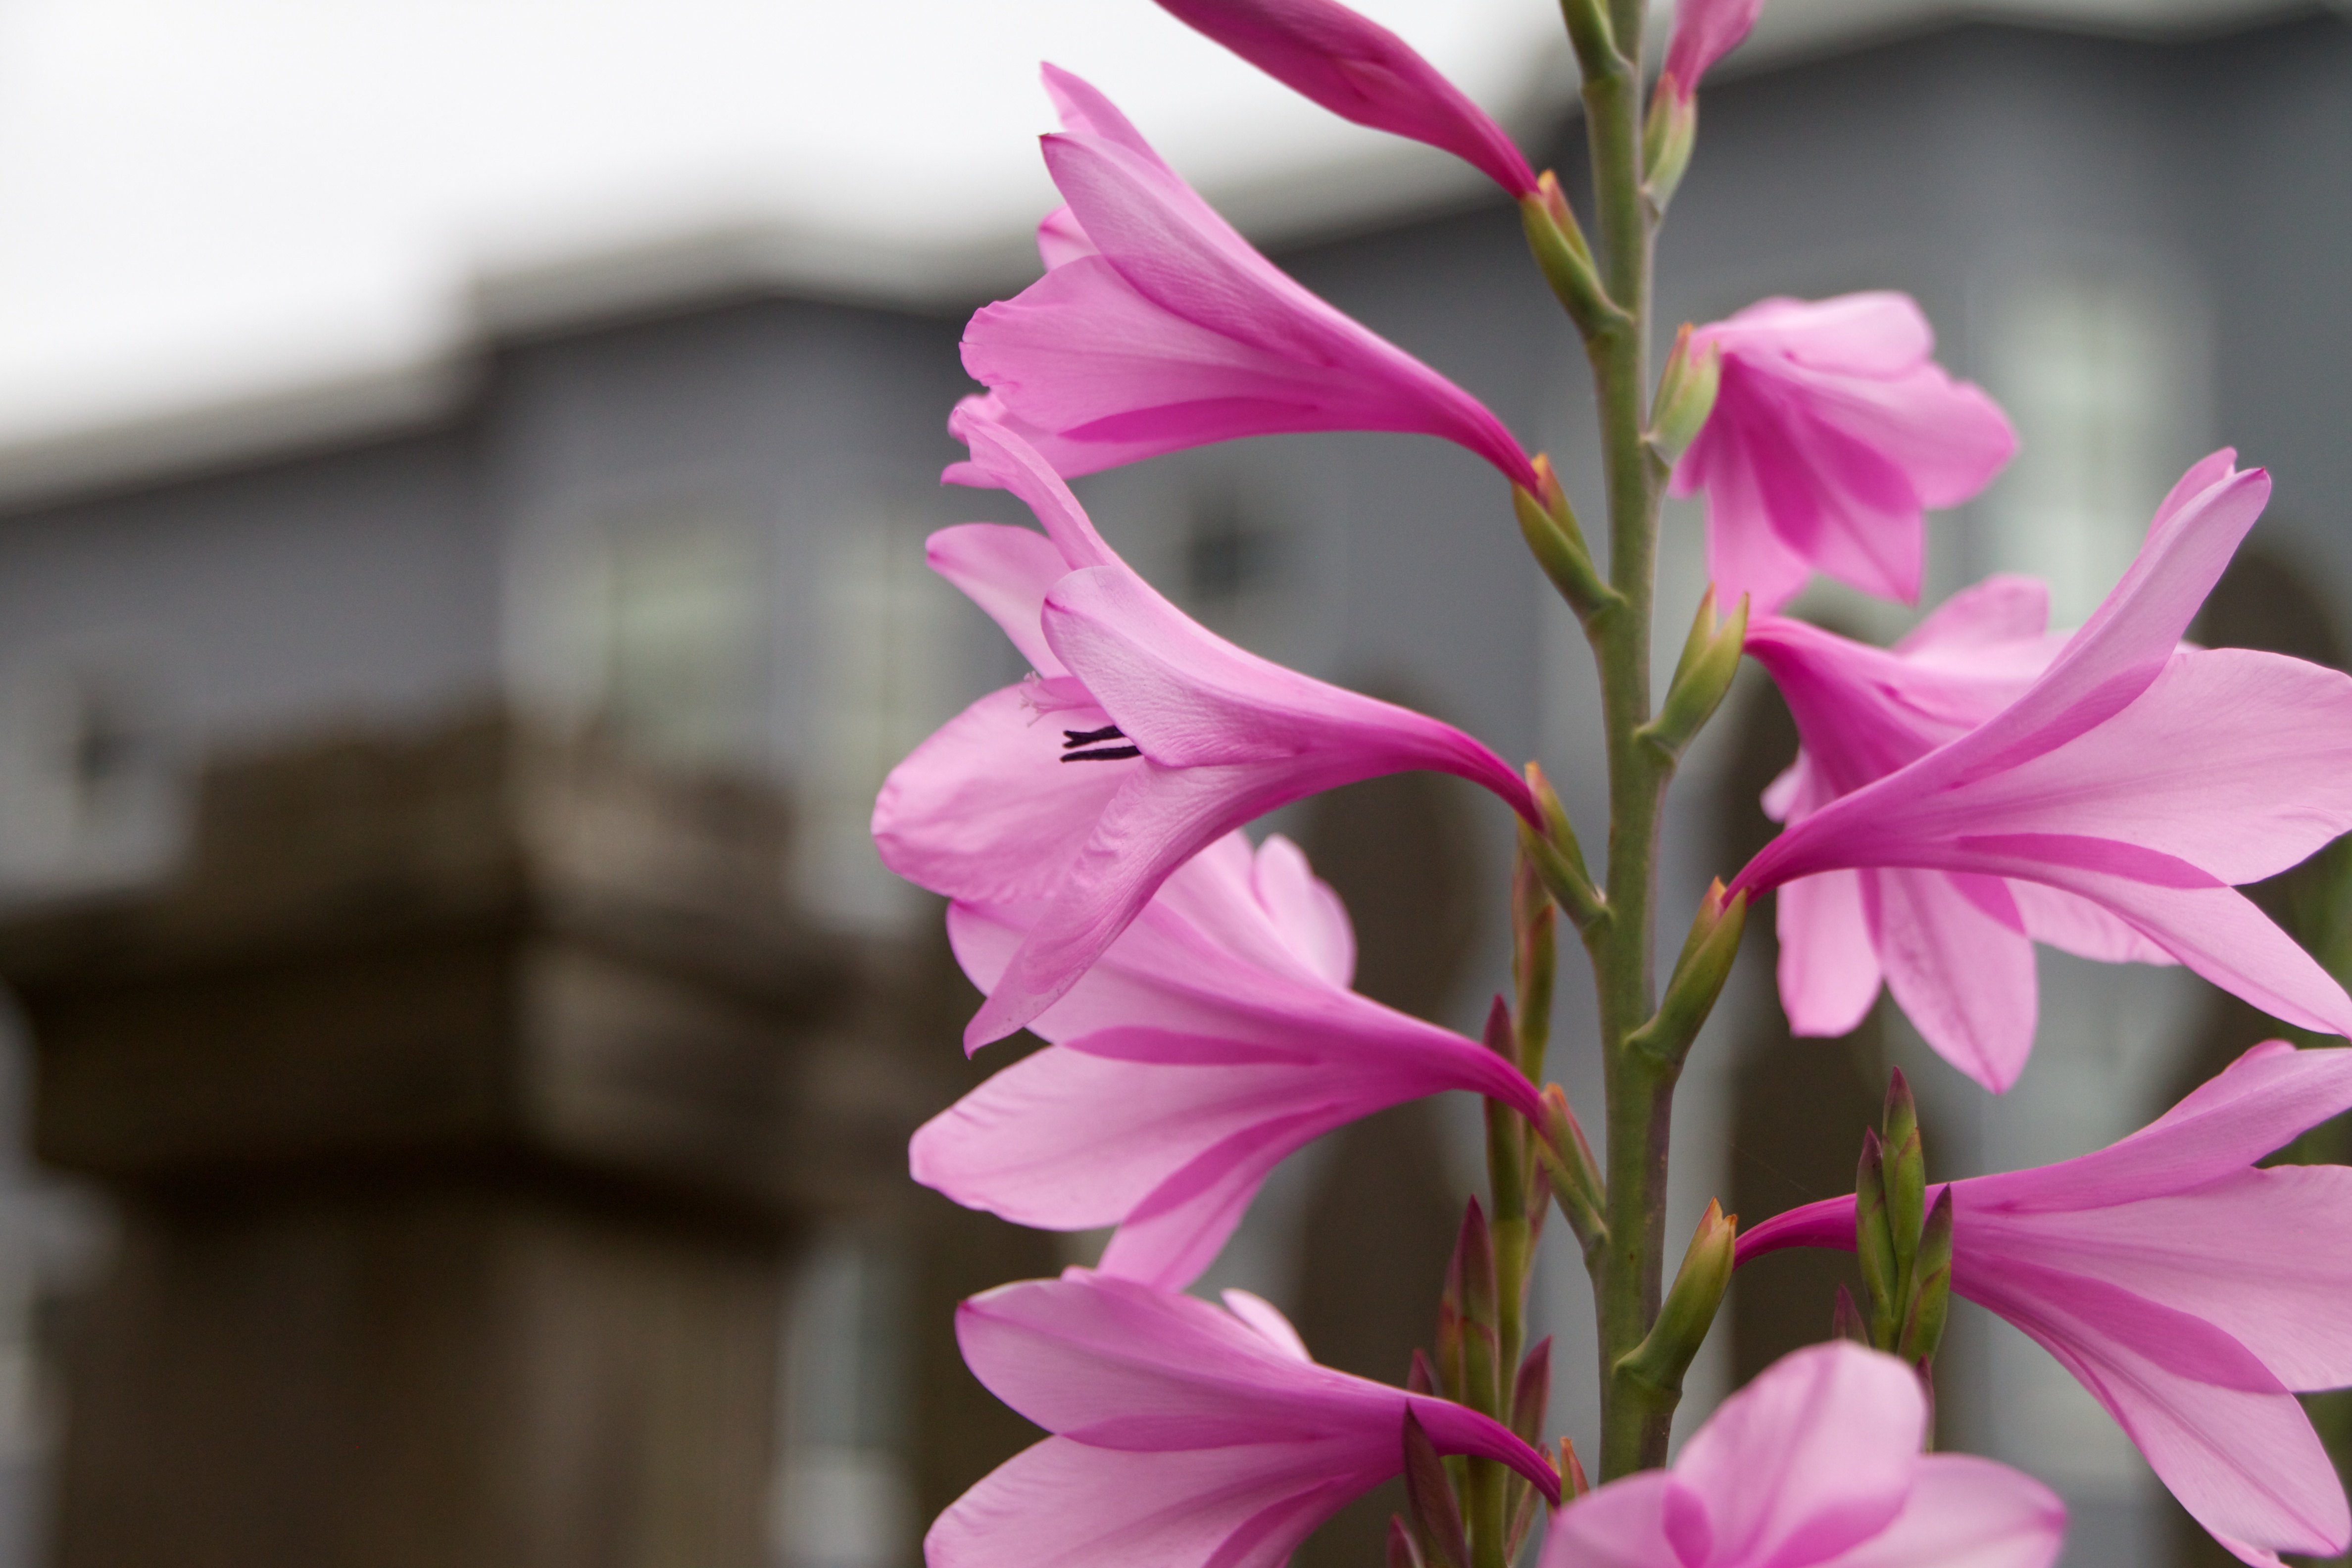
plant, flower, petal, pink, flora, hyacinth, gladiolus, flowering plant, land plant